Devotional medal

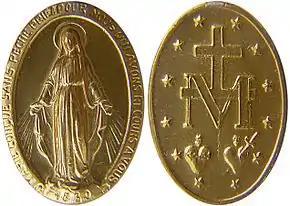
Medal of Our Lady of Graces (best known as "The Miraculous Medal")

A devotional medal is a medal issued for religious devotion.